Vehicle registration plates of Croatia

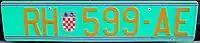
An export plate

There is also a possibility of having a customized plate for a fee. One type of customized plate looks exactly like the standard ones, with the exception that the combination of numbers and letters is personally chosen by the vehicle's owner. The other kind of customized plates can consist of a word with from four to seven letters or a combination of the word with four or five letters and one or two numbers. However, these plates are still quite rare in Croatia, mostly because they can only be used for five years after the first registration and they also require a fee of 2,000 kuna (cca. 270 euros).